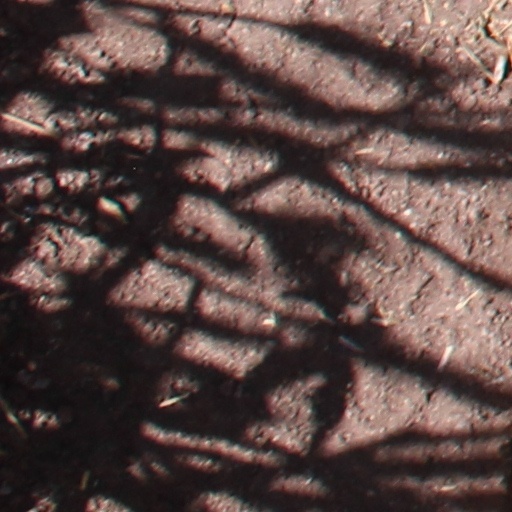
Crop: wheat